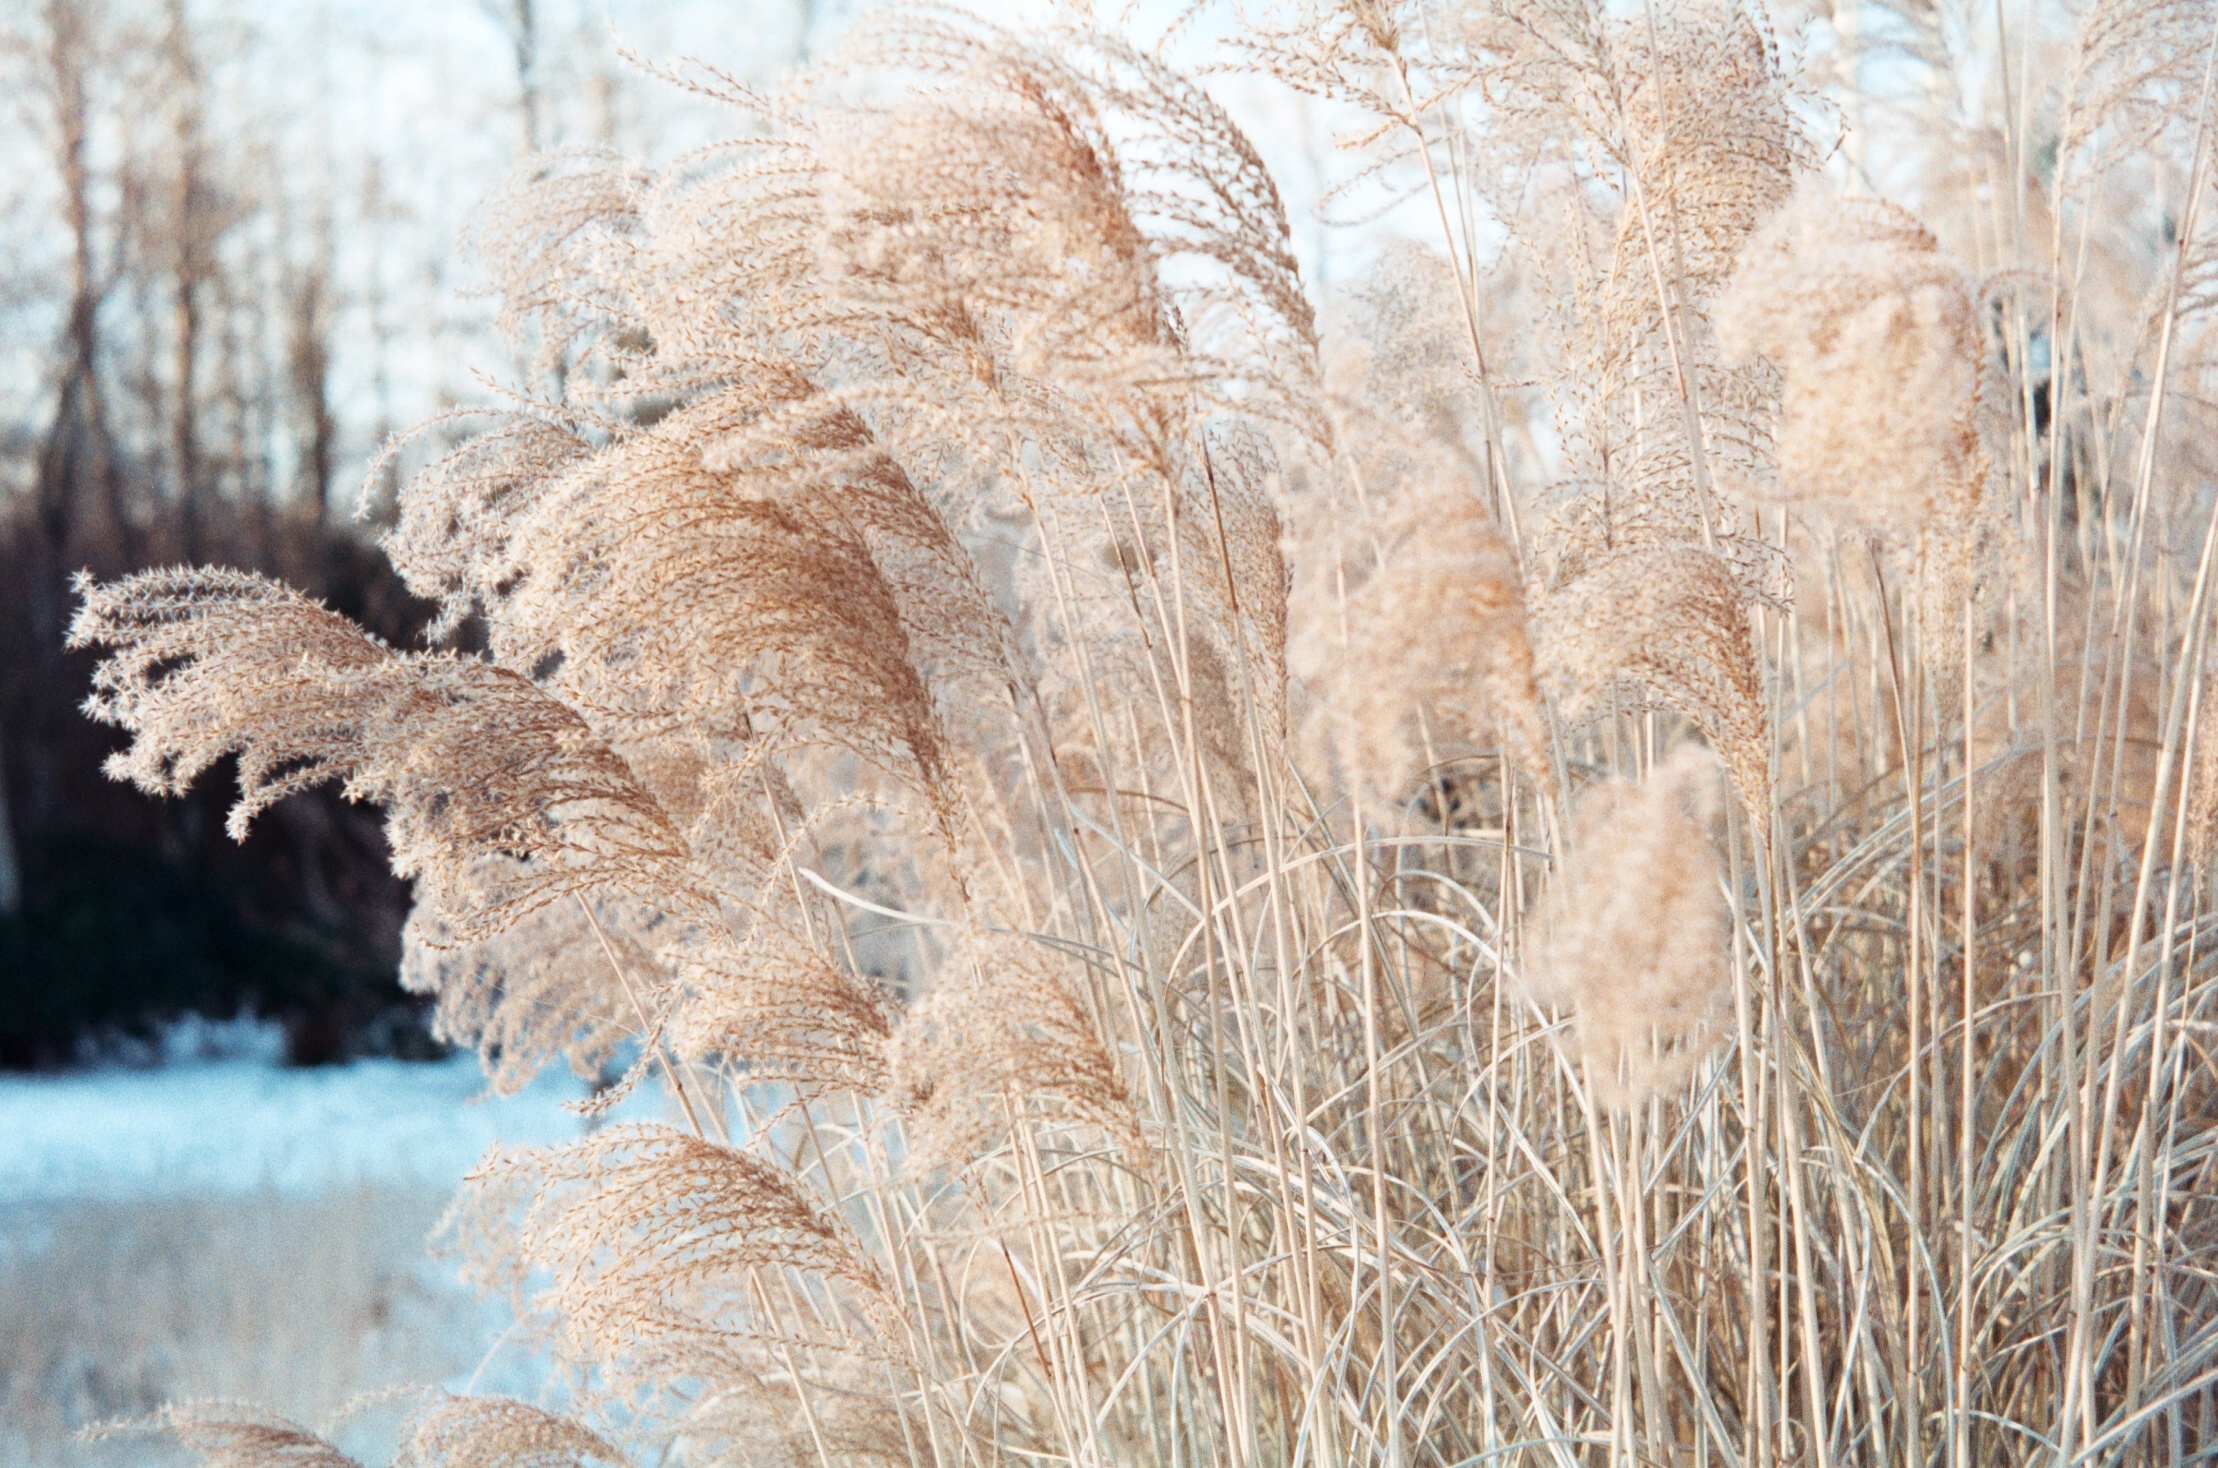
tree, nature, grass, sand, branch, snow, winter, plant, frost, trunk, film, park, 35mm, weeds, german, manual, agfa, pronto, agfasilette, sekonicl208, kodak200, kodakgold, sekonic, germancamera, sekonicmeter, flowering plant, grass family, land plant, phragmites